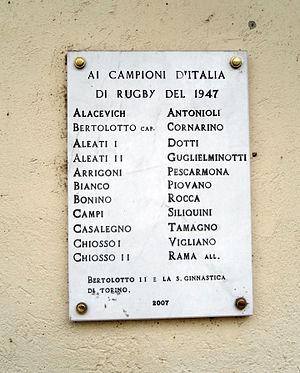
Plaque commémorative en l'honneur des champions de 1947 posée au Vélodrome Fausto Coppi de Turin
La Reale Società Ginnastica Torino est un club omnisports italien fondé le 17 mars 1844 à Turin. Ce club est principalement connu pour son équipe de football qui participa au premier championnat d'Italie en 1898.
Sandro Vigliano, né le 26 juillet 1909 à Turin, est un joueur italien de rugby à XV qui a joué en équipe d'Italie de 1937 à 1942, évoluant au poste de troisième ligne aile.
Vincenzo Bertolotto, né le 24 avril 1912 à Turin et mort le 4 avril 1992 dans la même ville, est un joueur italien de rugby à XV qui a joué en équipe d'Italie de 1936 à 1948, évoluant au poste de deuxième ligne. Il est également l'un des précurseurs du rugby à XIII en Italie dans les années 1950.
Le Championnat d'Italie de rugby à XV 1946-1947 oppose les dix meilleures équipes italiennes de rugby à XV. Le championnat débute en 1946 et se termine en 1947. Il se déroule en deux temps : les dix équipes réparties en deux groupes de cinq et un tour final avec les deux premiers de chaque groupe.